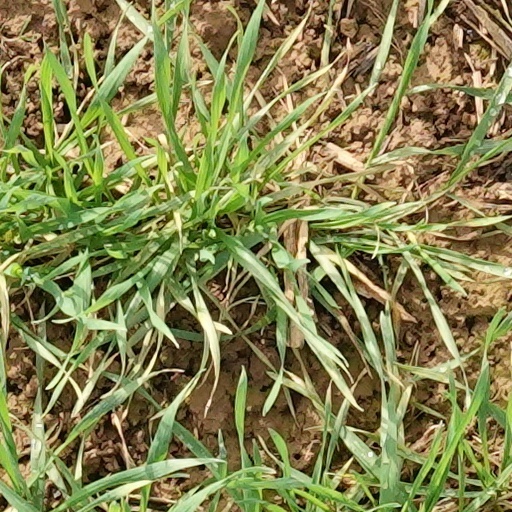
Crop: wheat